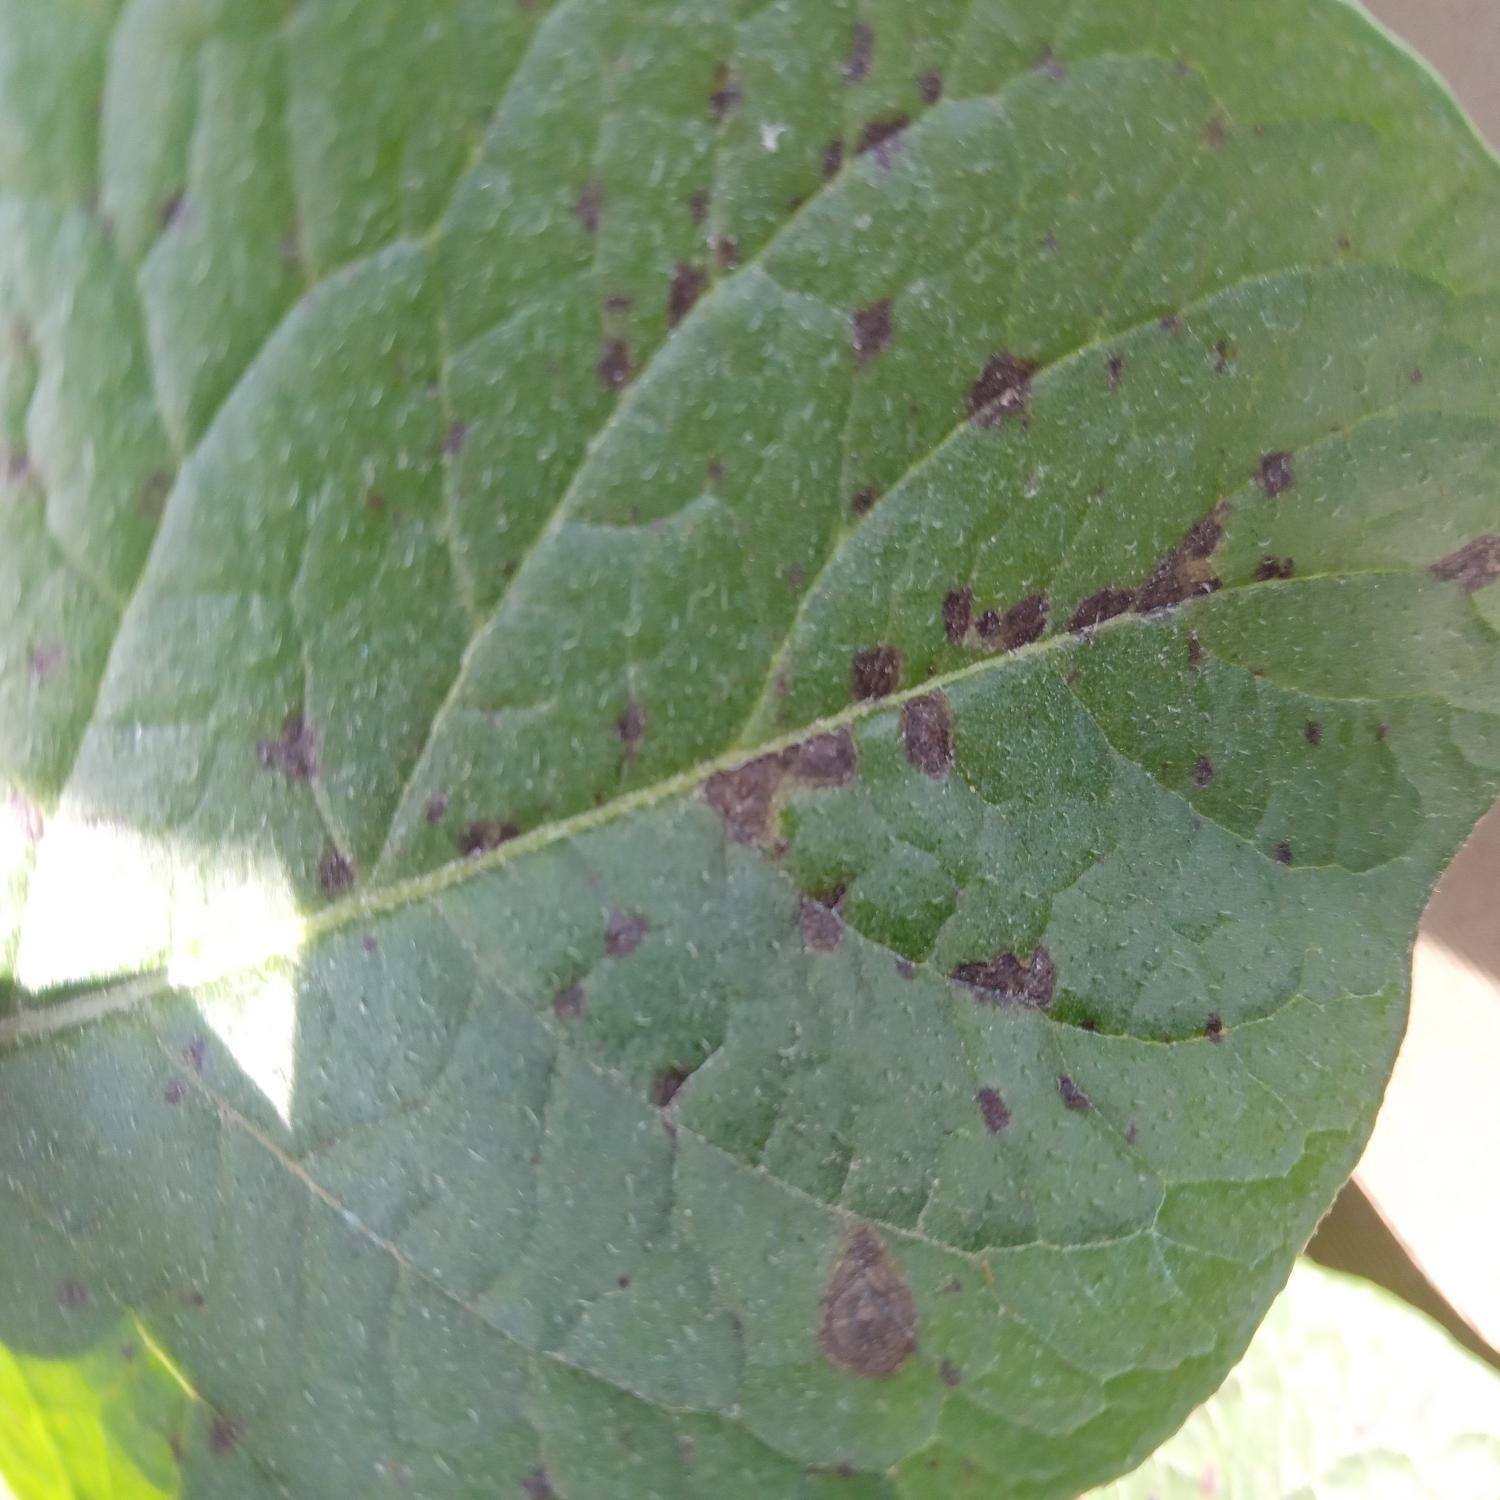
Label: Fungi